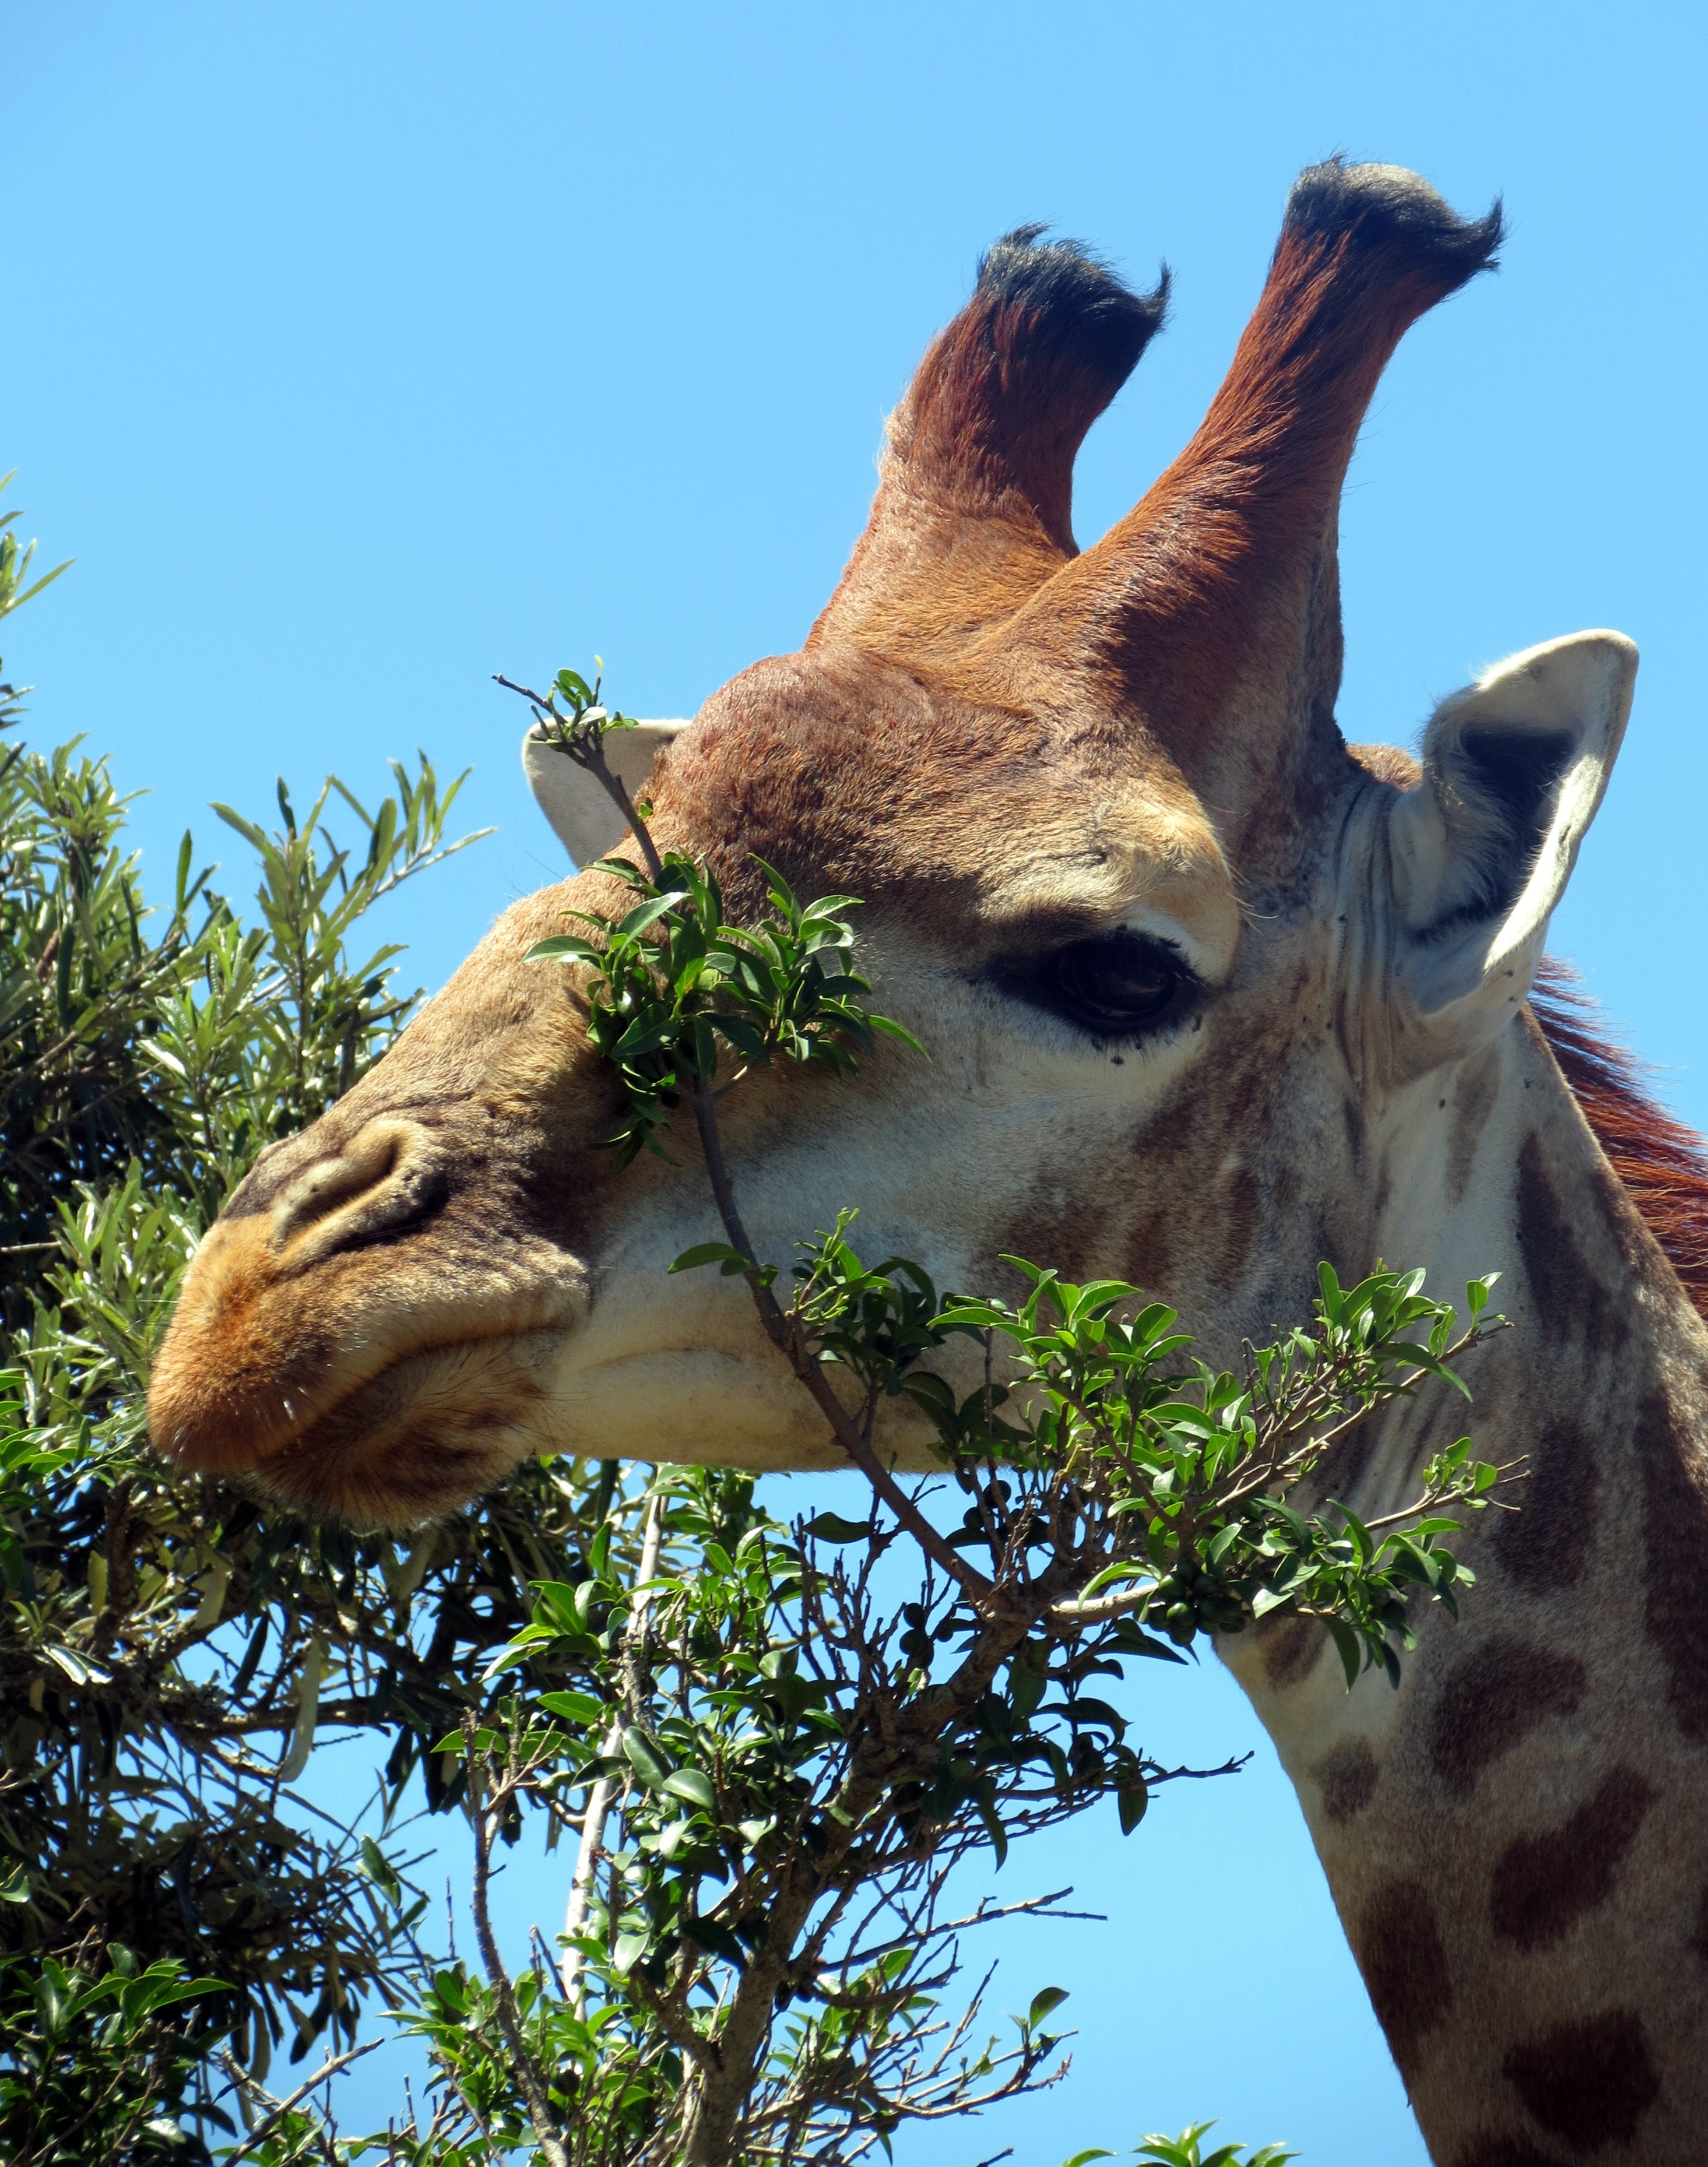
nature, wildlife, zoo, africa, mammal, fauna, giraffe, head, safari, giraffidae